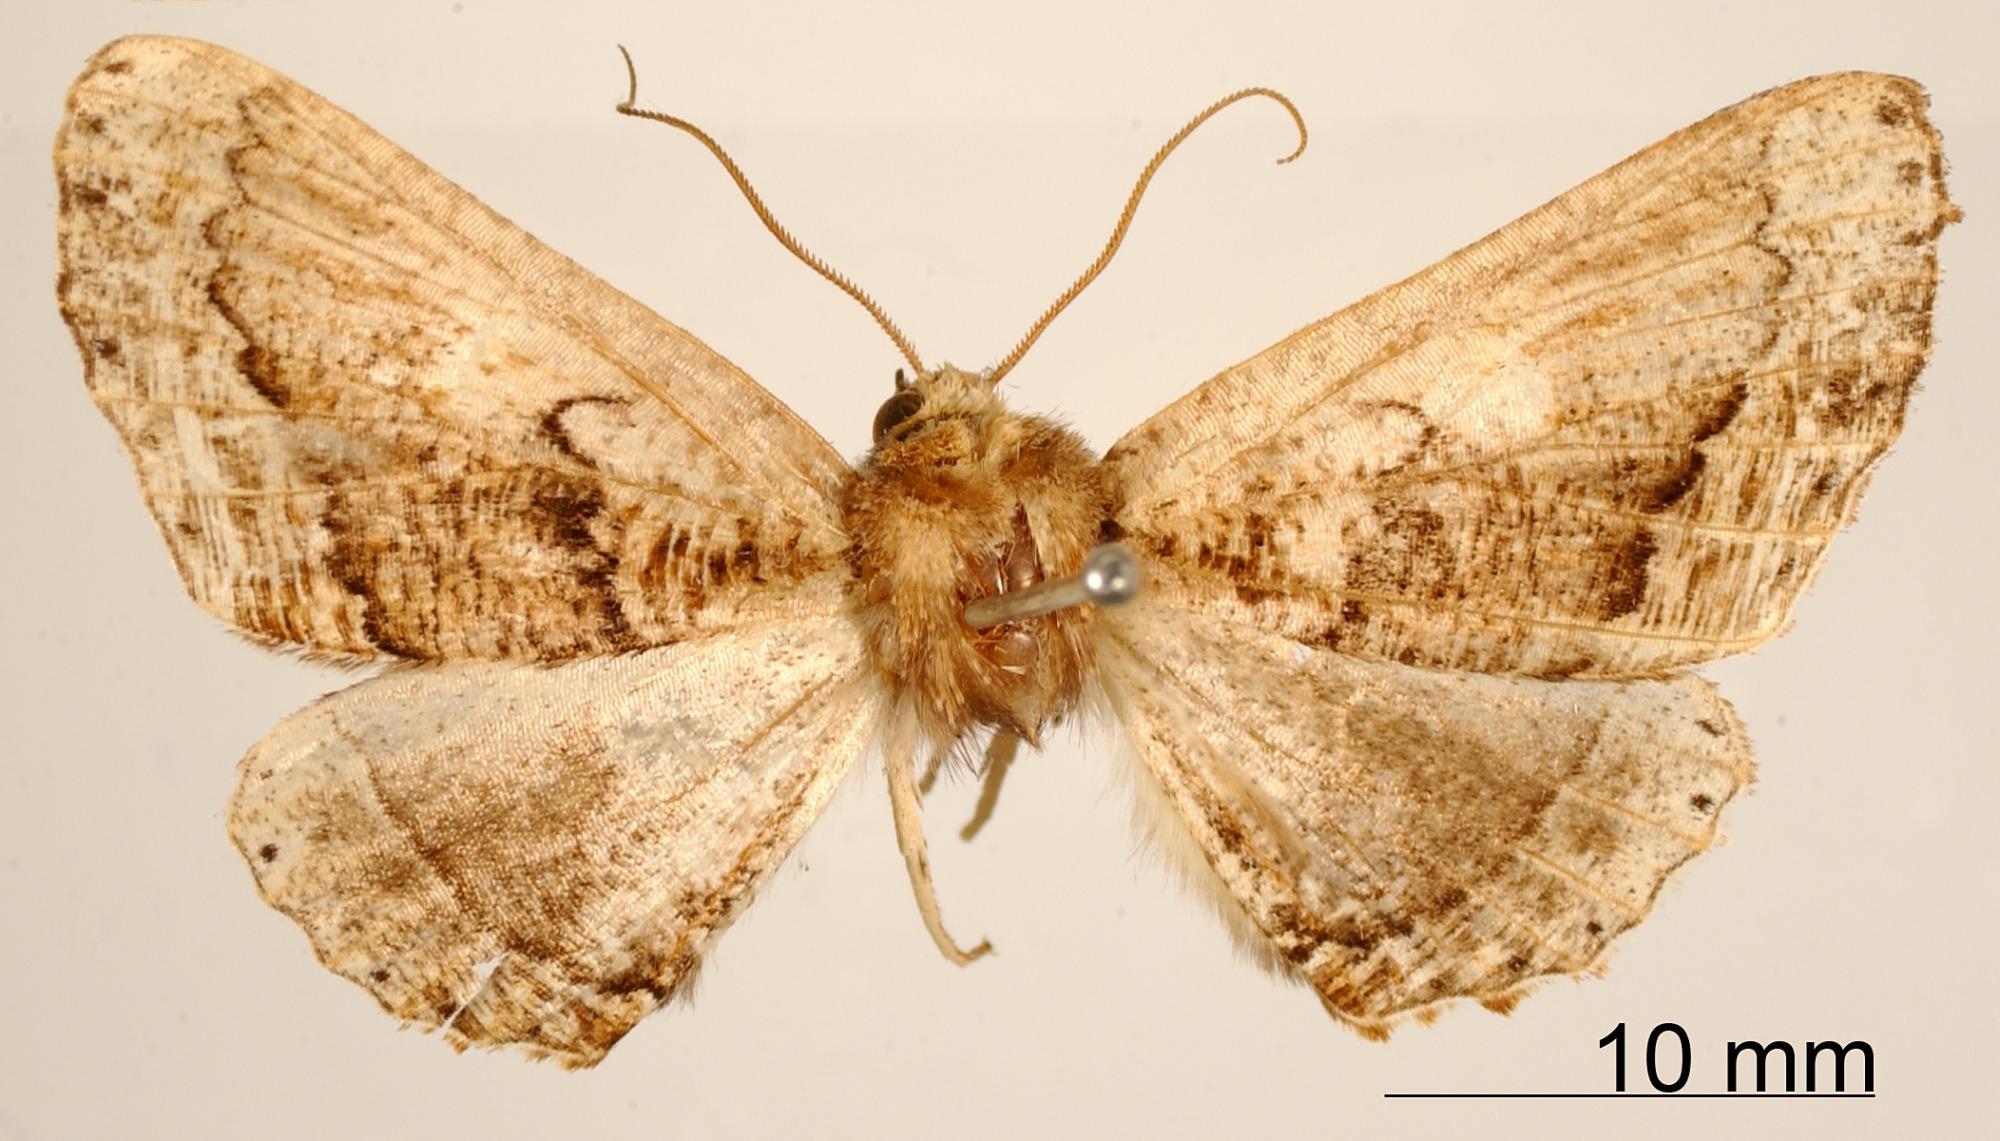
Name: Meticulodes pala
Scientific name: Meticulodes pala Dognin, 1896
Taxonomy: Animalia, Arthropoda, Insecta, Lepidoptera, Geometridae, Ennominae
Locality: Environs de Loja, Ecuador, Ecuador